Marked for Death

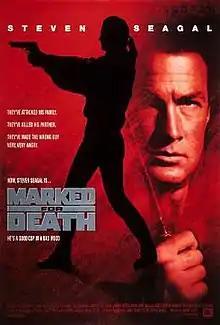
Theatrical release poster

Marked for Death is a 1990 American action film directed by Dwight H. Little. The film stars Steven Seagal as John Hatcher, a former DEA troubleshooter who returns to his Illinois hometown to find it taken over by a posse of vicious Jamaican drug dealers led by Screwface. Using a combination of fear and Obeah, a Jamaican syncretic religion of West African and Caribbean origin similar to Haitian vodou and Santería, Screwface attempts to control the drug trade in Lincoln Heights.